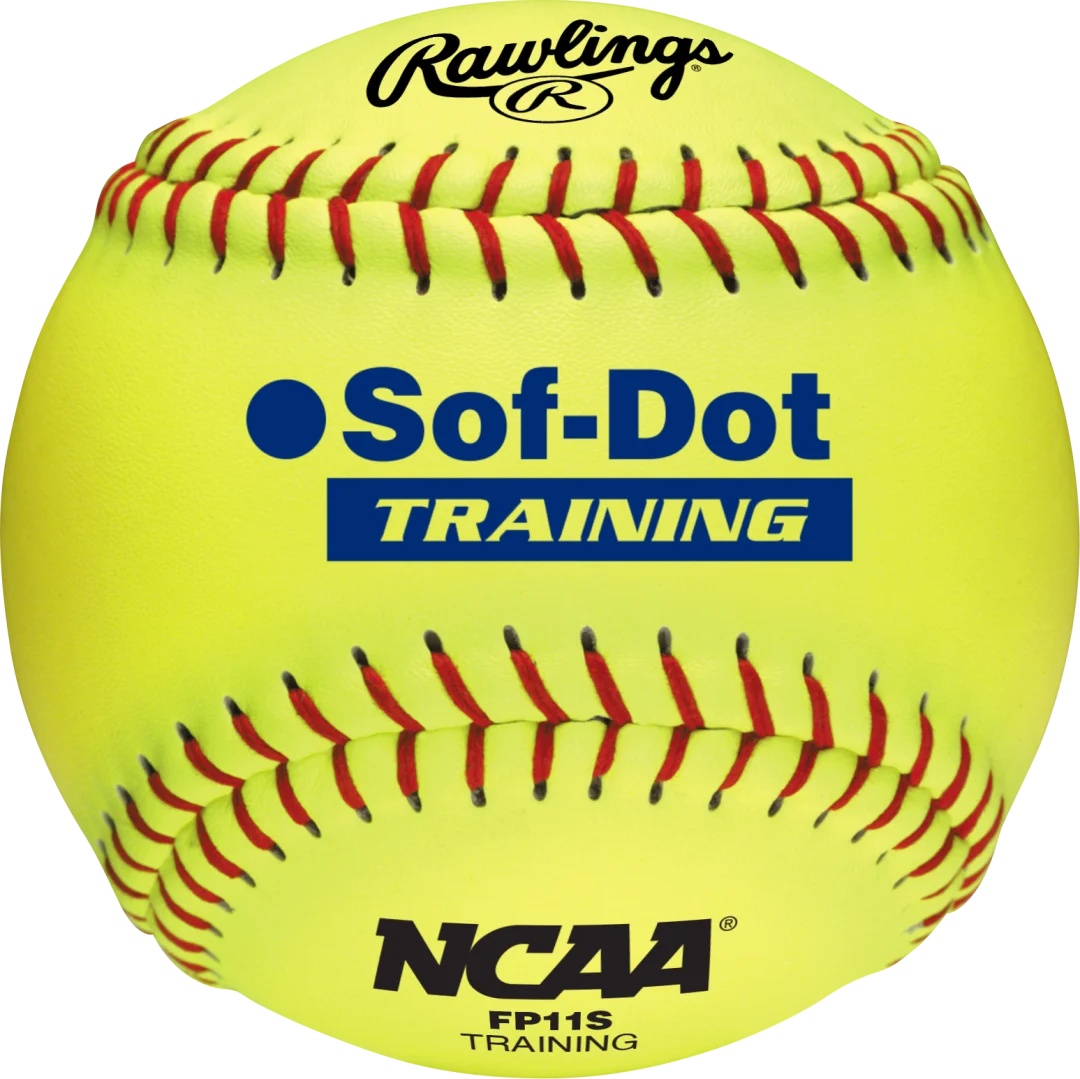
RAWLINGS 11" NCAA SOFT POLY-CORE FASTPITCH TRAINING
Premium feel, premium performance, premium softballs. Stock up official Rawlings NCAA Fastpitch softballs today and find the perfect ball to bring out the best in on-field performance. The raised-seam design offers the perfect balance of grip and comfort, and the Rawlings superior craftsmanship ensures a consistent throwing experience. .47 COR | Comp: 400 lbs. | Red stitch | Raised Seam 12 Pack.
Brand: Rawlings
Category: Sporting Goods > Athletics > Baseball & Softball > Softballs